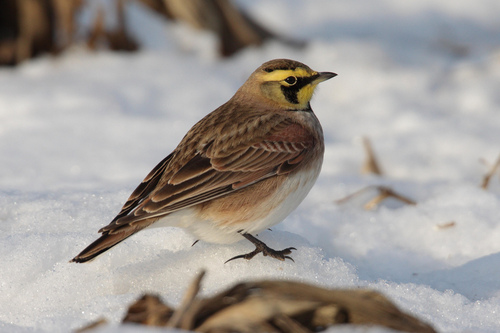
this is a brown bird with yellow and black cheek patches.
this is a bird with a white belly, brown back and a yellow head.
a small bird with a white belly, light brown flanks, dark brown wings and black cheek patches.
a small brown bird that has yellow on its face.
a little tan bird with a yellowish face and black under its eyesthe bird has a crown that is yellow and brown, and a white breast.
the crown is brown while the plump belly is white.
this bird is brown, white, and yellow in color, with a small sharp beak.
this bird has wings that are brown and has a white bellya small brown bird, with dark shaded primaries, and yellow eyebrows.
Species: Horned Lark